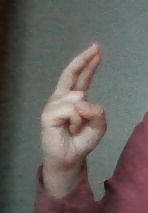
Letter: zay